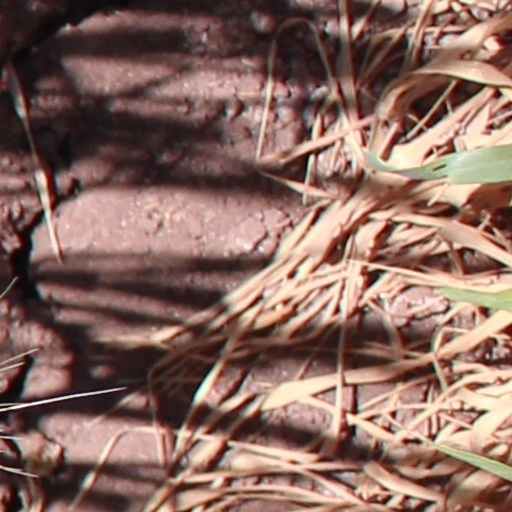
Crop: wheat